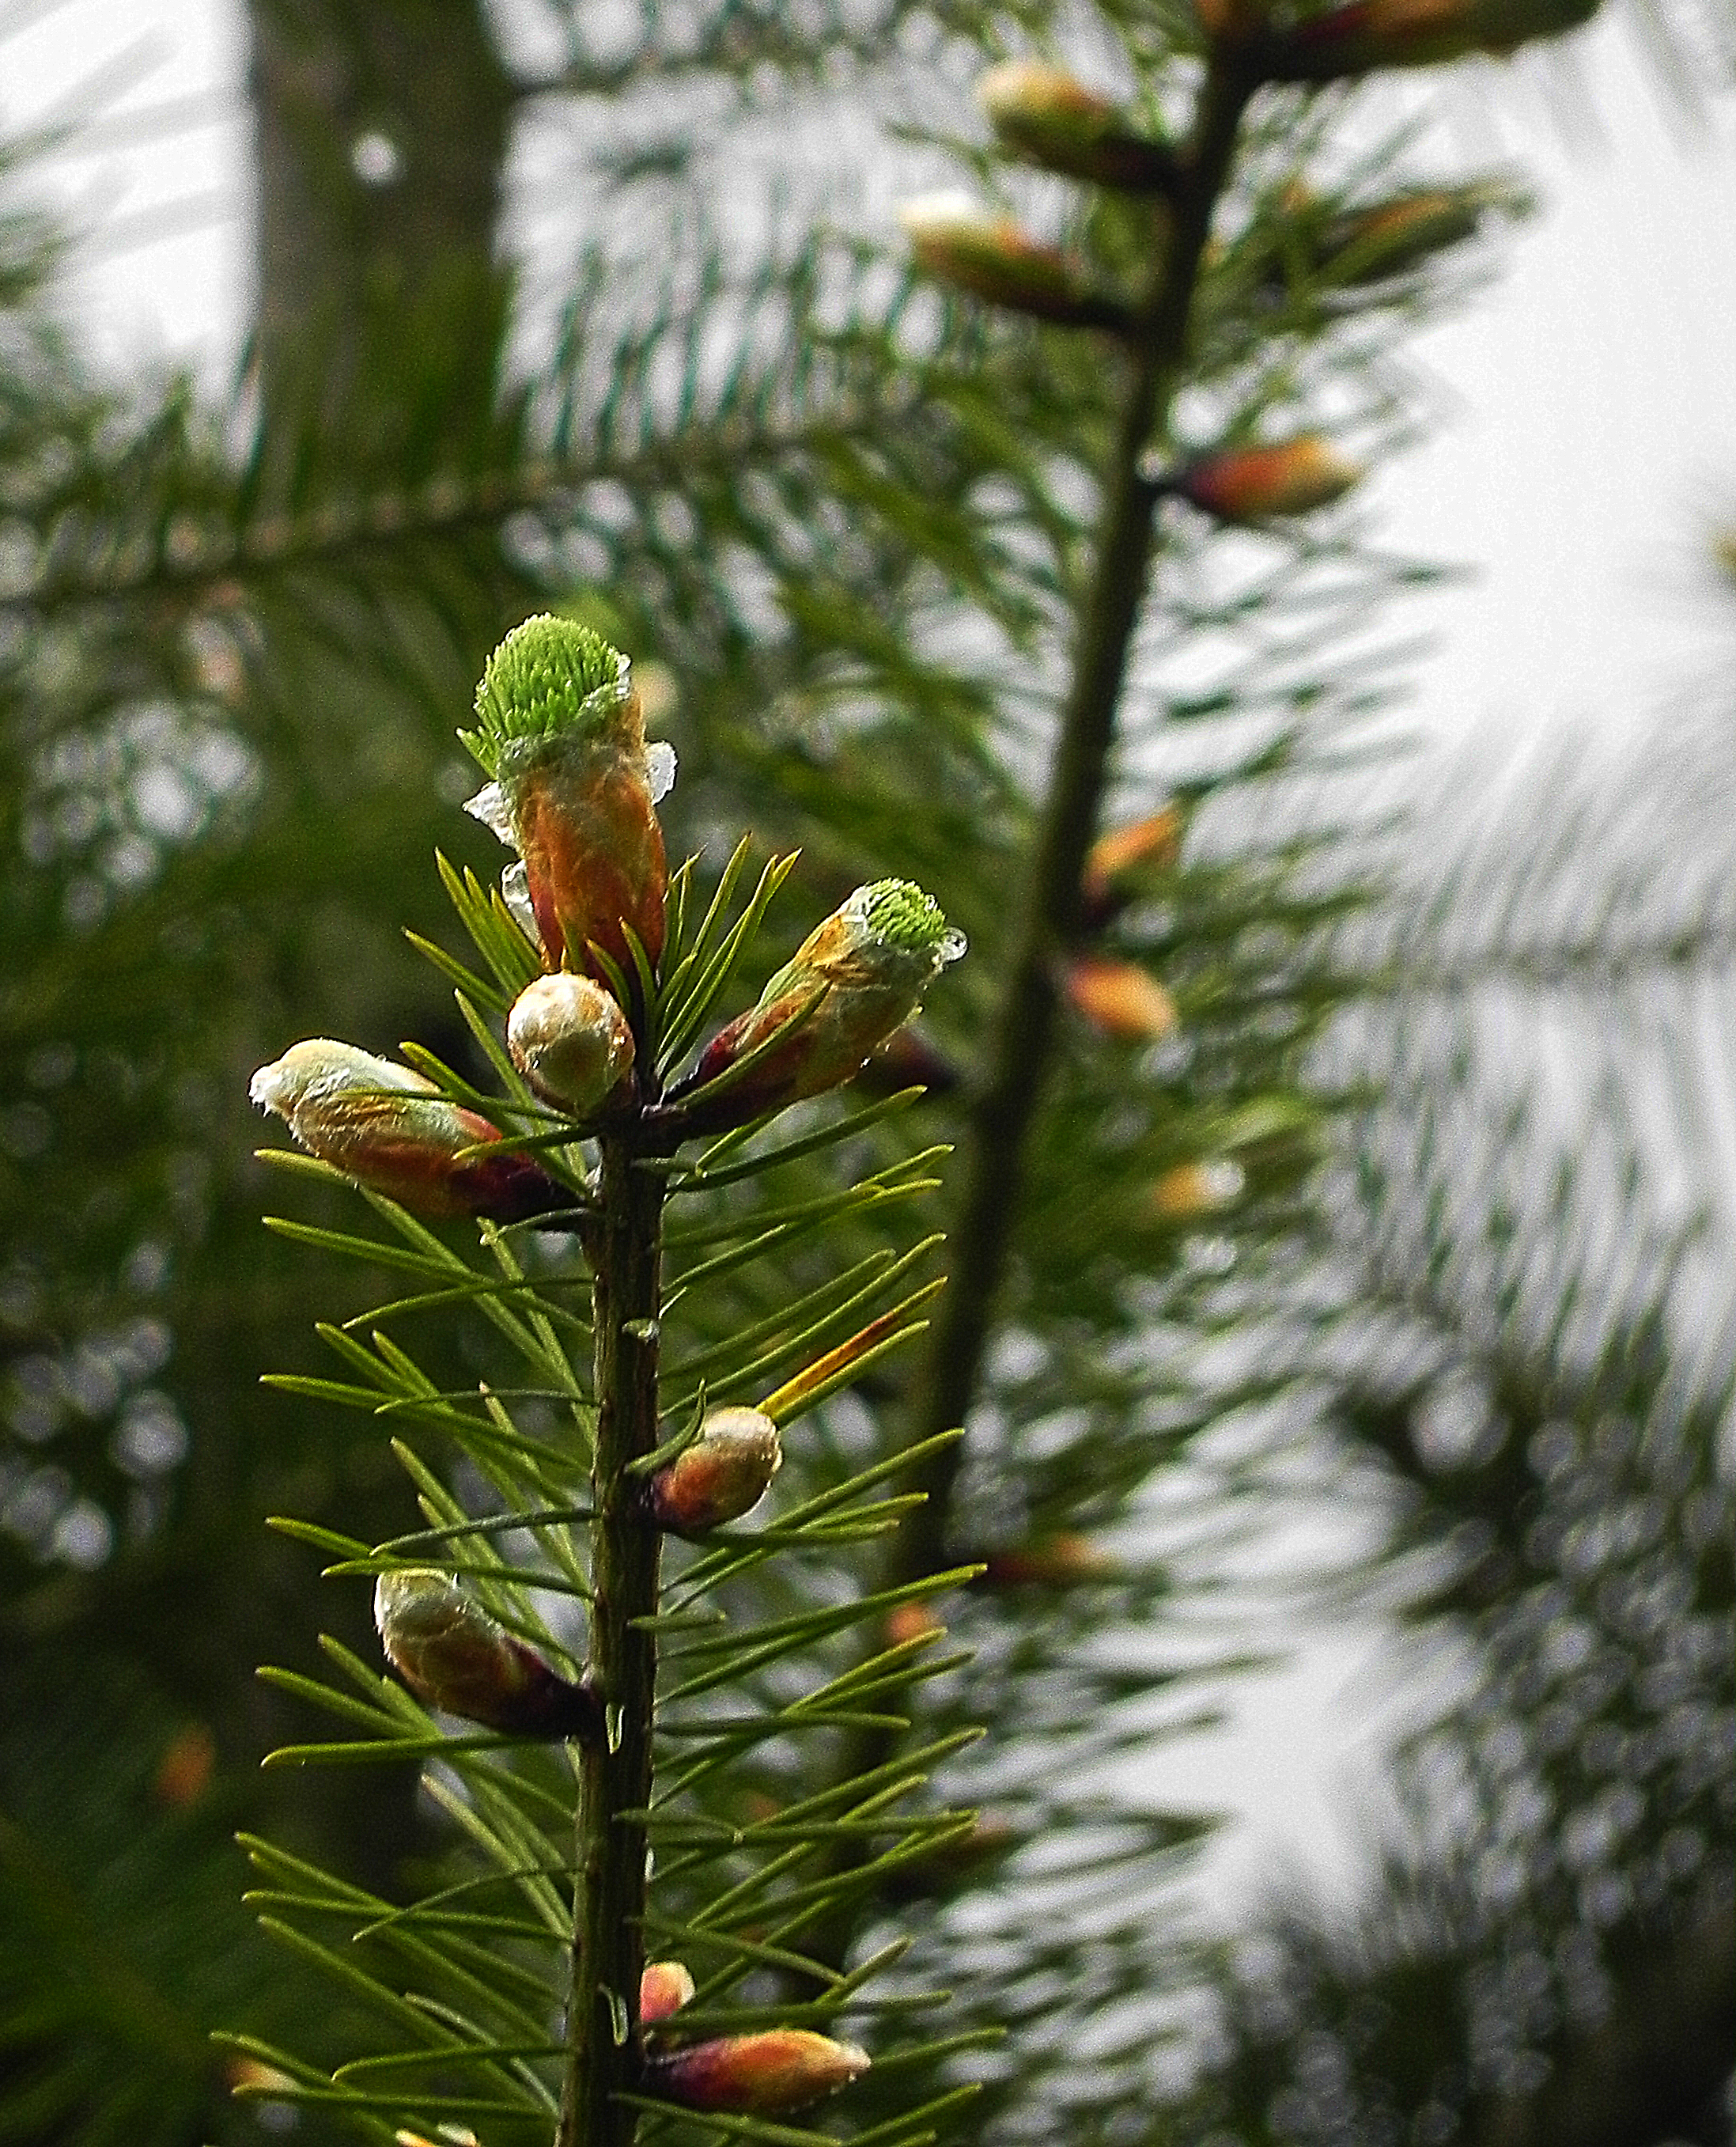
tree, nature, forest, branch, blossom, plant, leaf, flower, green, evergreen, botany, garden, fir, flora, season, twig, flowers, conifer, spruce, shrub, naturaleza, flores, larch, ggl1, macro photography, woody plant, land plant